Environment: real
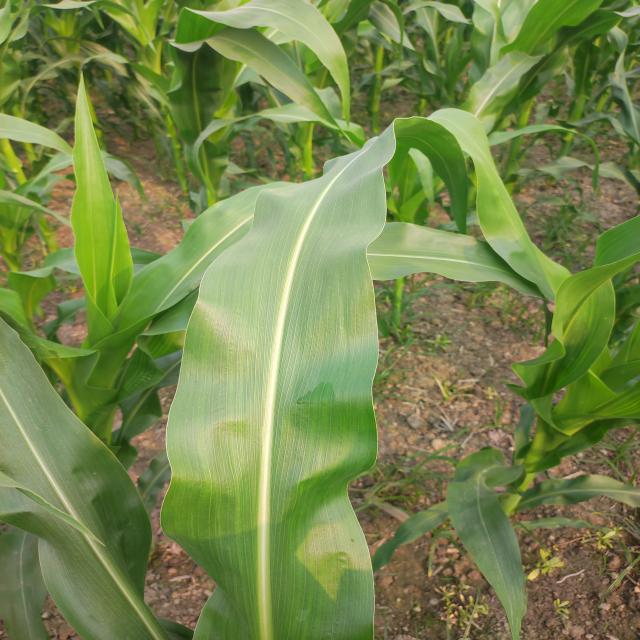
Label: healthy